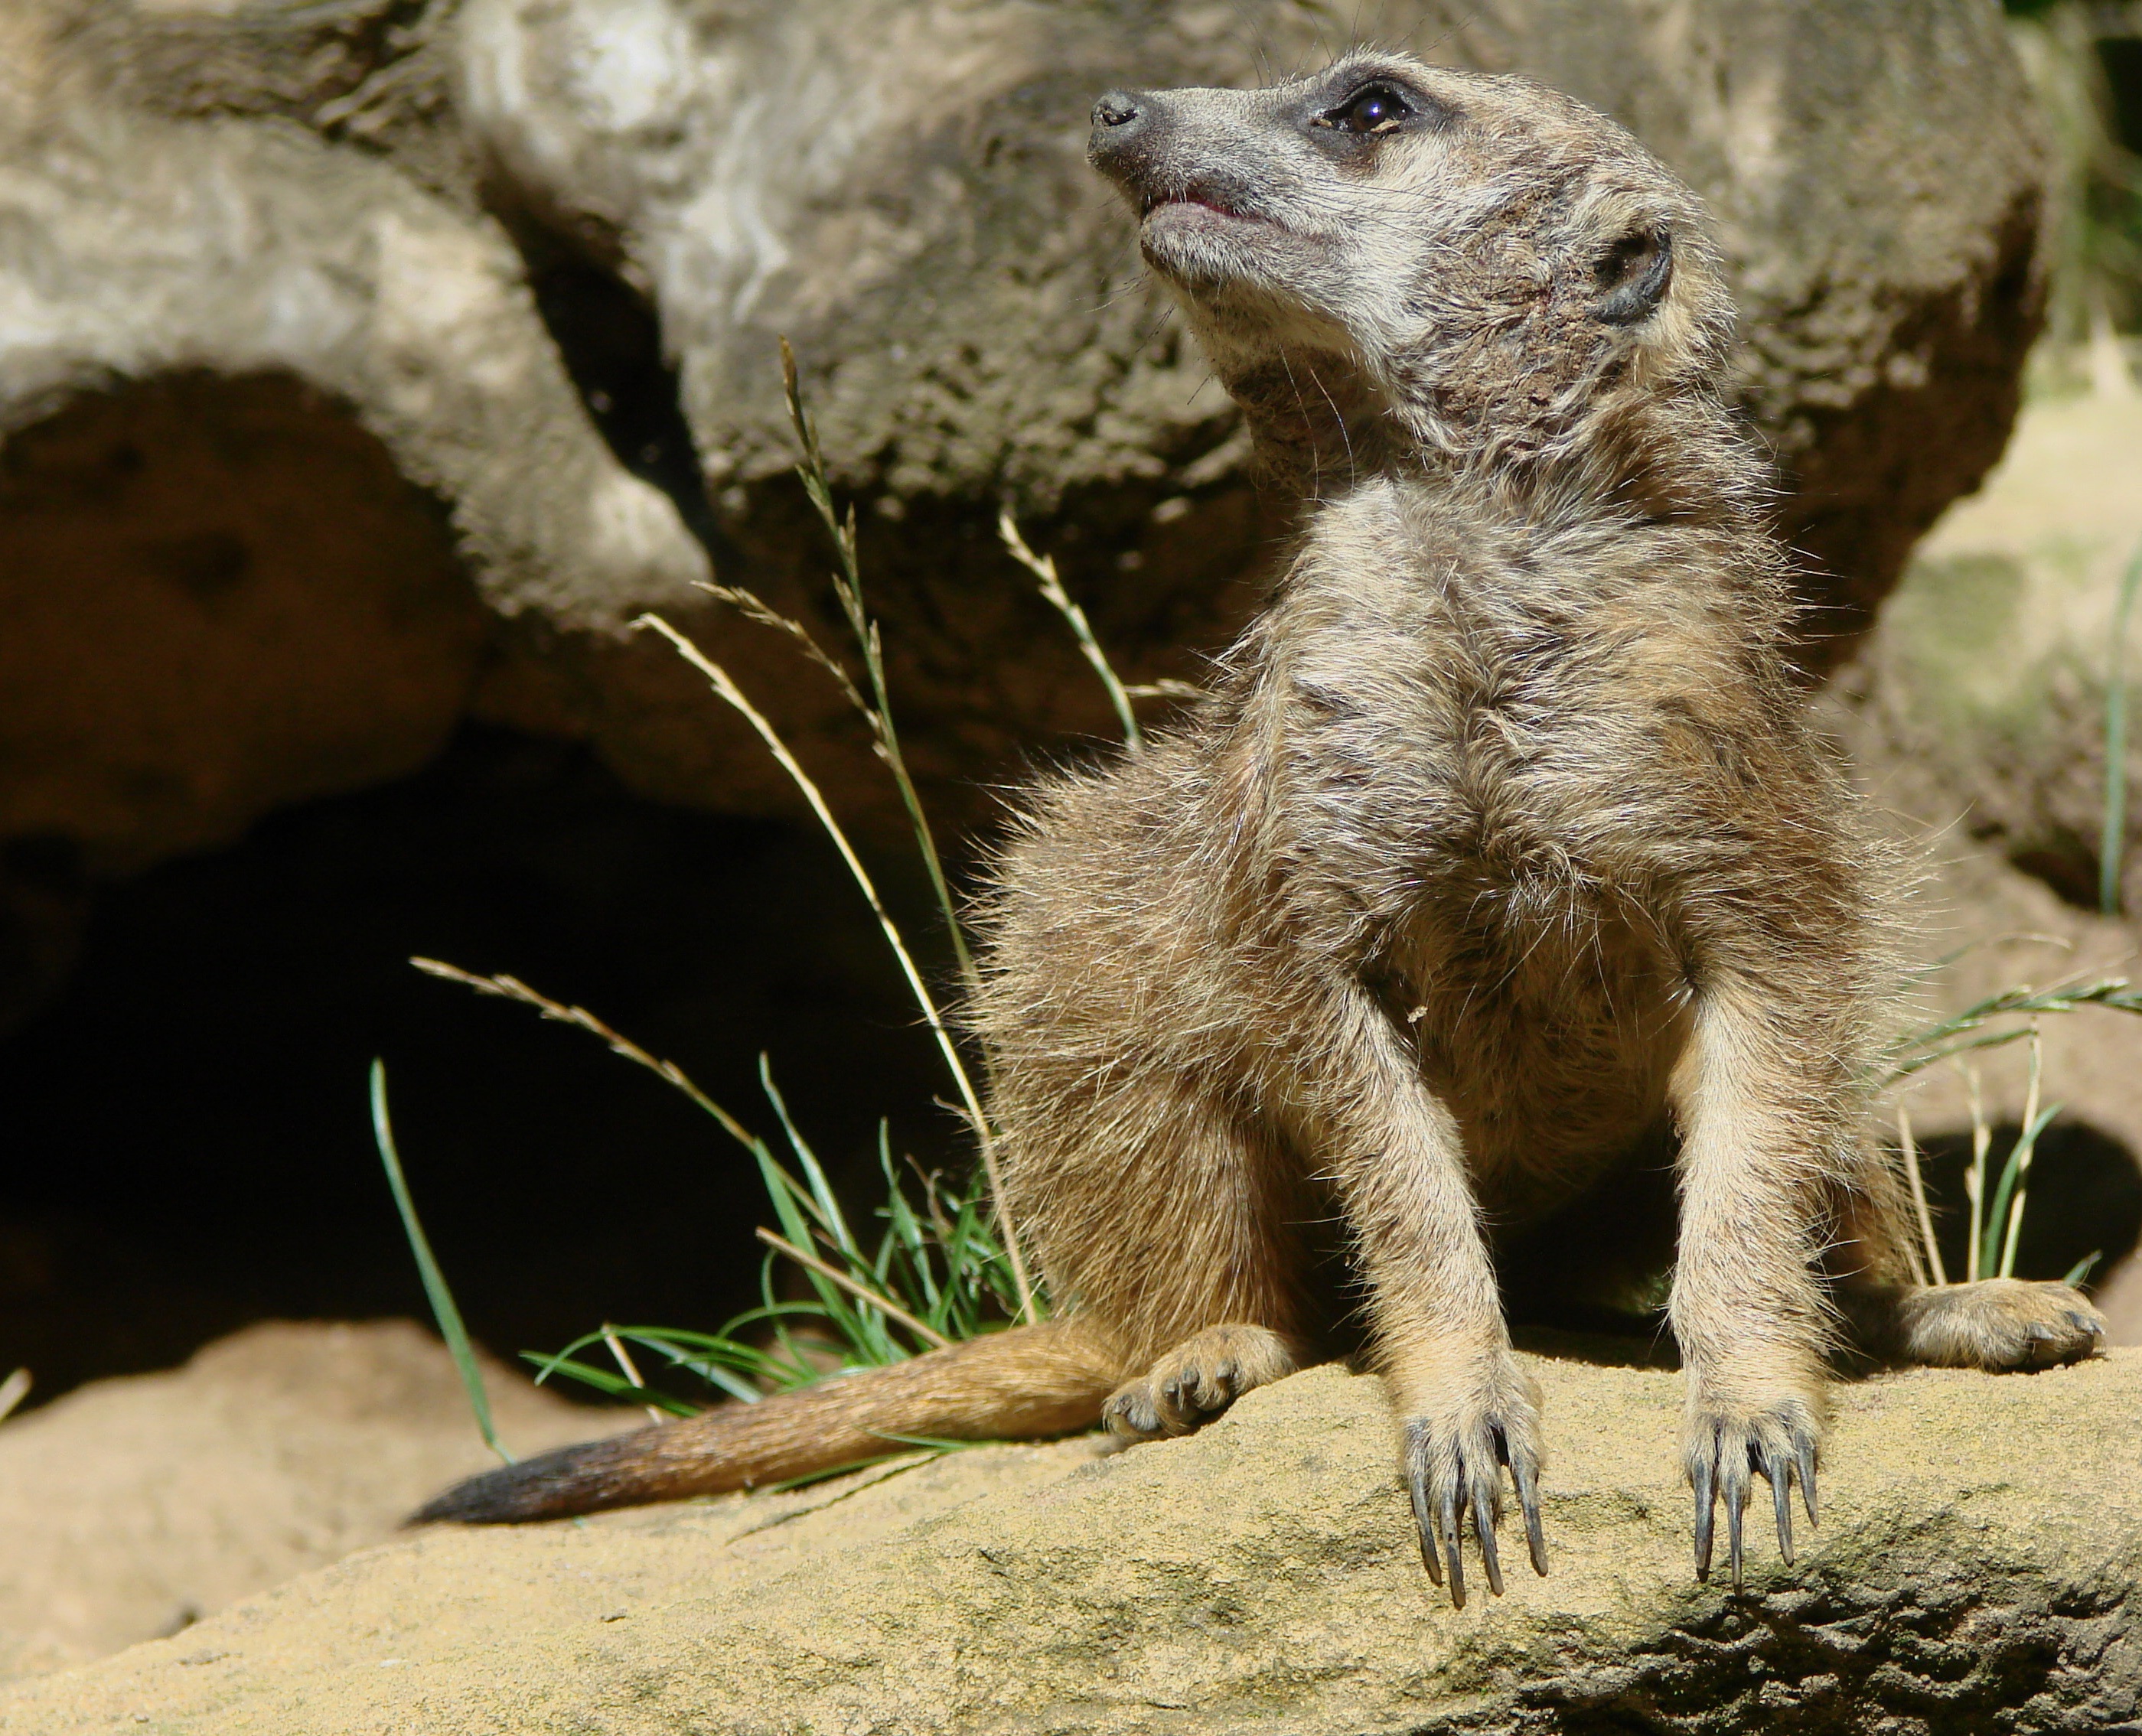
animal, cute, wildlife, zoo, mammal, fauna, furry, vertebrate, guard, meerkat, mongoose, alert, colony, sentry, suricata suricatta